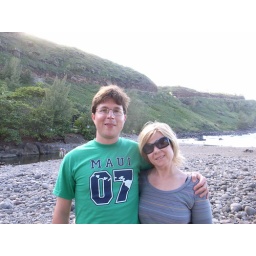
This is a picture of us in front of a mountain and the beach